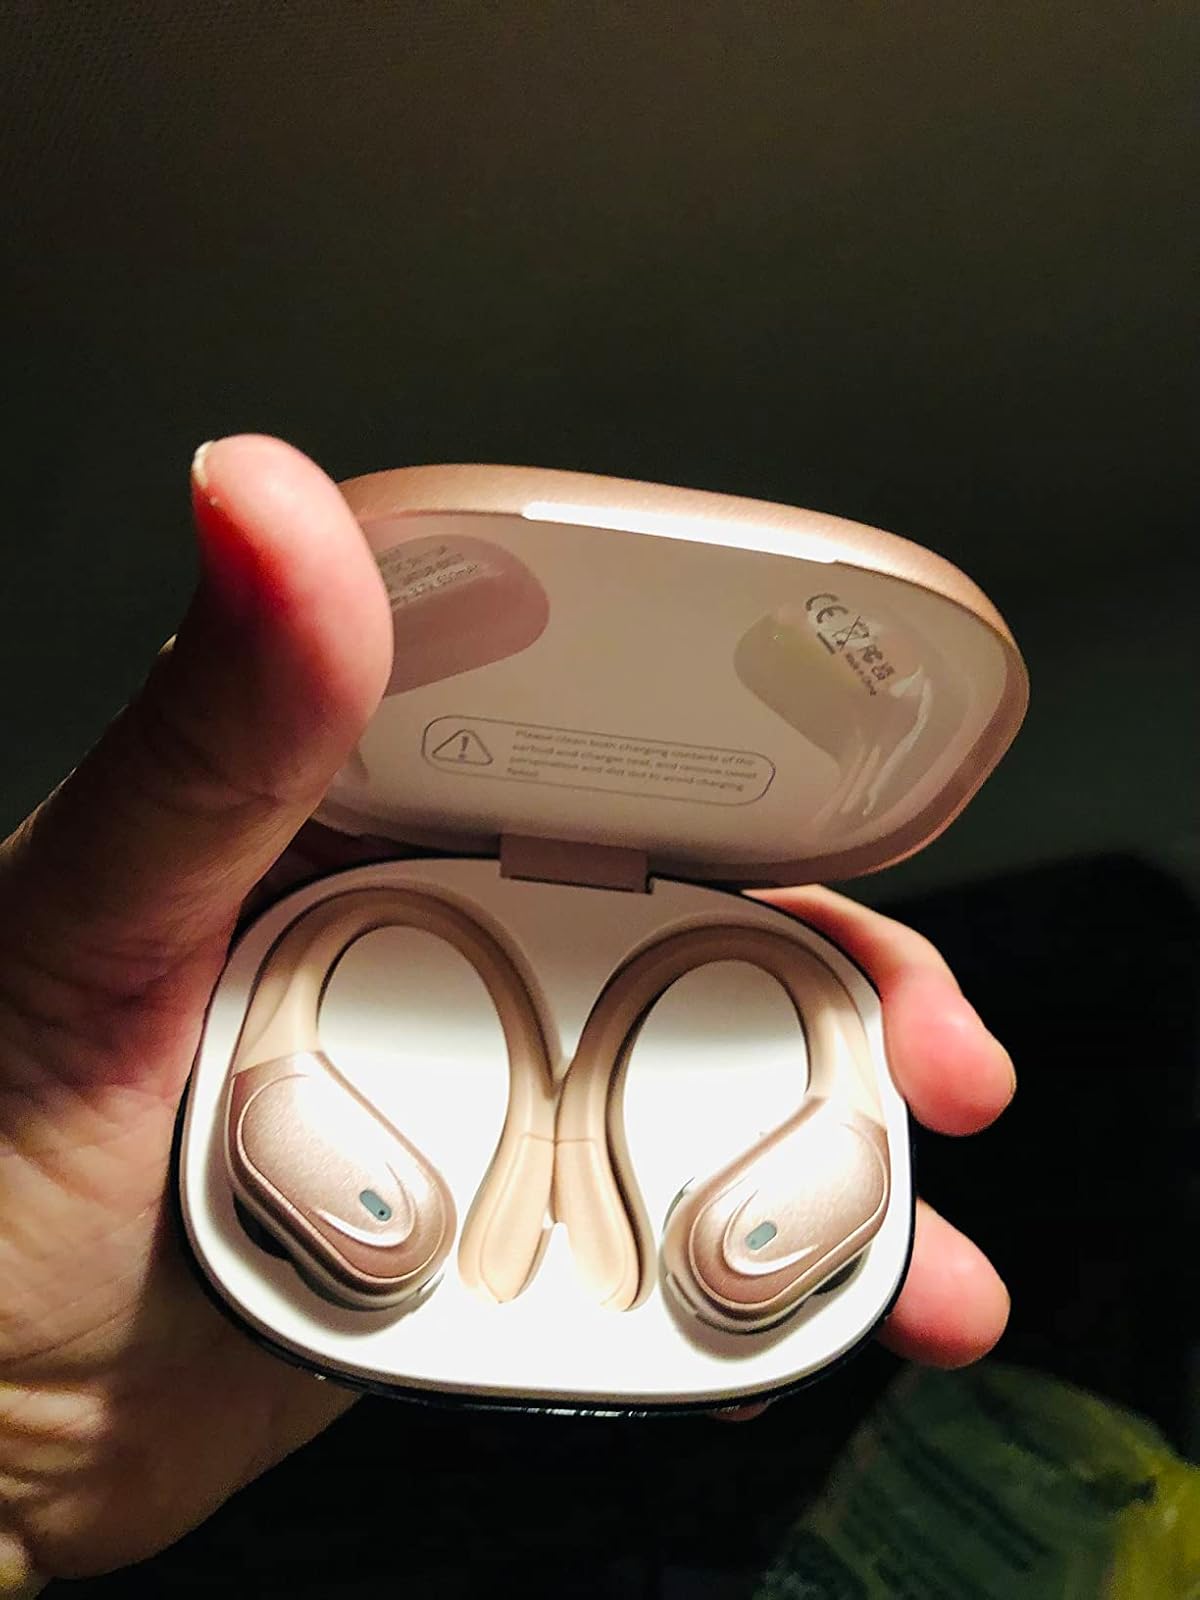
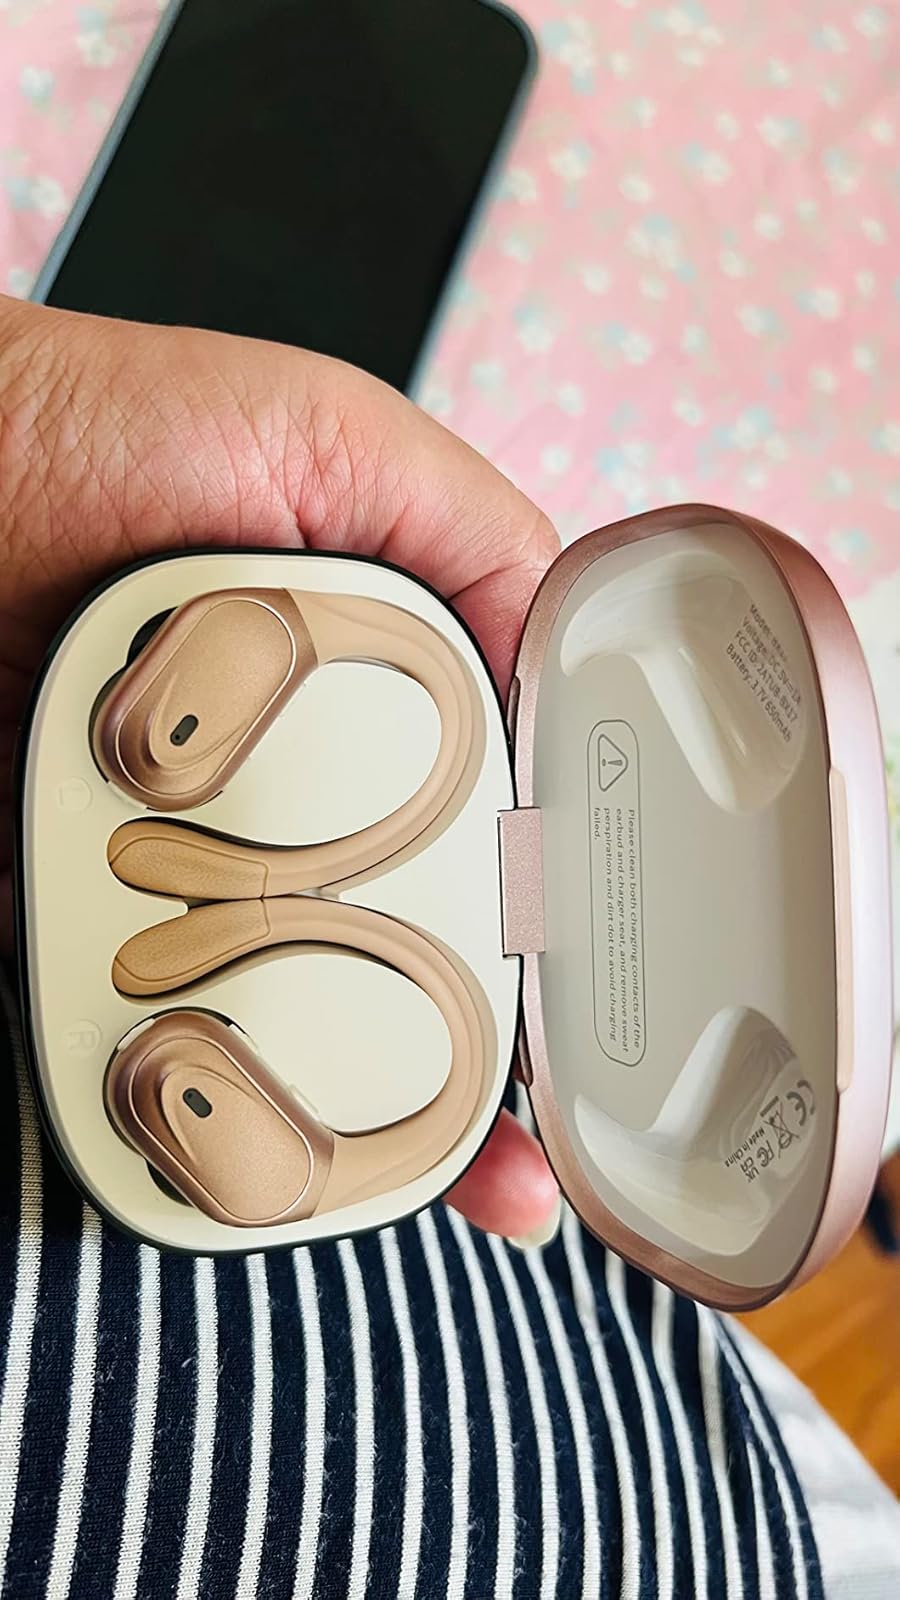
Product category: earbuds
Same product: yes